Airport Security Unit (Hong Kong)

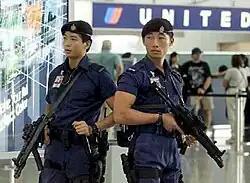
Airport Security Unit officers on duty.

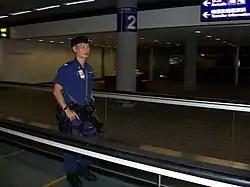
Airport Security Unit officer on patrol with an MP5.

The Airport Security Unit (ASU) is the airport police of the Hong Kong Police Force (HKPF) tasked with the security of the Hong Kong International Airport.